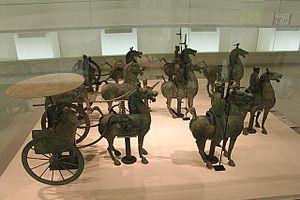
La dynastie Han régna sur la Chine de 206 av. J.-C. à 220 apr. J.-C. Deuxième des dynasties impériales, elle succéda à la dynastie Qin et fut suivie de la période des Trois Royaumes.
La dynastie Han règne sur la Chine de 206 av. J.-C. à 220 apr. J.-C.. Deuxième des dynasties impériales, elle succède à la dynastie Qin et est suivie de la période des Trois Royaumes. Elle se divise en deux périodes ː celle des Han occidentaux ou Han antérieurs, capitale Chang'an et celle des Han orientaux ou Han postérieurs, capitale Luoyang. Ces deux périodes sont séparées par la courte dynastie Xin, fondée par Wang Mang et qui ne survit pas à la mort de ce dernier.